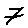
Label: 7